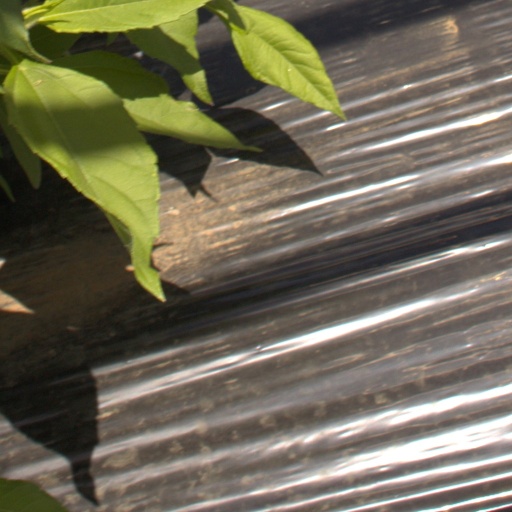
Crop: Jerusalem artichoke